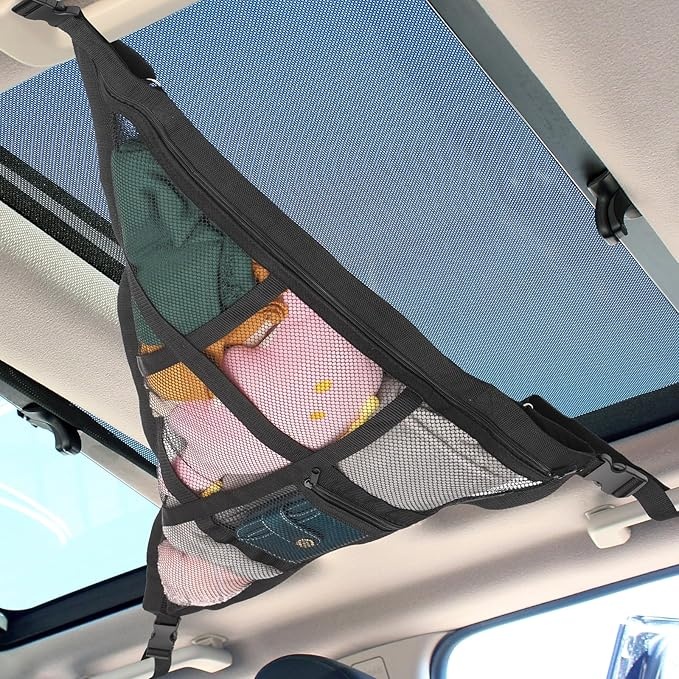
Kaskawise 31.5"x21.6" Car Ceiling Cargo Net – Double-Layer Roof Storage Organizer for 3-Handle & 4-Handle Vehicles, Perfect for Road Trips & Car Camping
About This 【Car Ceiling Cargo Net-Tailored for Three-Handle Cars】Kaskawise car ceiling cargo net specifically crafted for cars with three handles. A pocket added to the double-layer car mesh roof storage! The double-end zipper design empowers you to effortlessly store items with ease and freedom. Note:Installation may vary by vehicle model.For best fit,Before purchasing this car roof storag net,please check the space on your car roof 【Suitable for most Vehicle】The fixing rope of the Kaskawise car ceiling storage net is lengthened,size is 31.5 x 21.6 inches,it is suitable for ceiling net storage of 3 or 4 handles such as jeep,4runner,volkswagen ,chevrolet ,ford ,porsche and so on.Making it ideal for long road trap travel and car camping 【Easy Installation and Portability】Experience the simplicity of setting up the interior cargo net with its 3 fixing buckles. Securely fix the car storage net organizer by holding the buckles and fastening the belt – it's that easy! Placed conveniently on the top of your vehicle's interior, this car storage manager is not only user-friendly but also robust enough to support ordinary items without causing any damage 【Space-Saving】 The upgraded SUV Car Ceiling Storage provids ample space for lightweight items like baby blankets, children's toys, snacks,tissues, and more. This design allows you to neatly store various irregularly shaped items, ensuring a clutter-free interior. Also,This gives you a place to stash things above you while you sleep in your car .With its transparent mesh design, easily locate your belongings without the need to crawl into the back seats or rummage through the trunk 【Durable double mesh car storage 】The car ceiling cargo net mesh car storage is made of high-quality polyester mesh fabric that is both durable and easy to carry.This Cargo net pocket is very suitable as a gift for your friend and family .Perfect car accessory for long road trip during camping and vacation Overview Size : 31.5"x21.6" Vehicle Service Type : Car, Truck, Van Material : Polyester Color : Black Brand : Kaskawise
Brand: Kaskawiselife
Category: Vehicles & Parts > Vehicle Parts & Accessories > Vehicle Storage & Cargo > Motor Vehicle Cargo Nets > Roof Cargo Nets